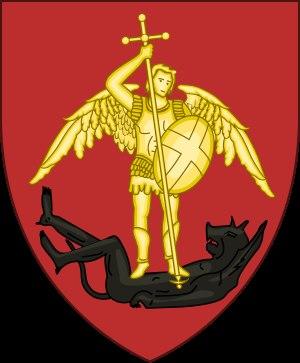
Chronologie historique, urbanistique, sociale, culturelle et politique de Bruxelles, ville et région.